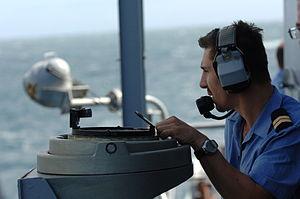
Le second maitre timonier surveille les relèvements sur l'allidade.
Le grade de second maître est le premier grade du corps des officiers mariniers de la Marine française.